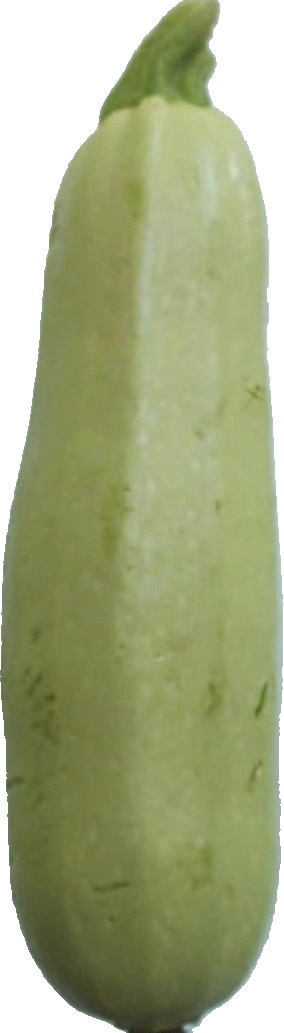
Label: zucchini_1